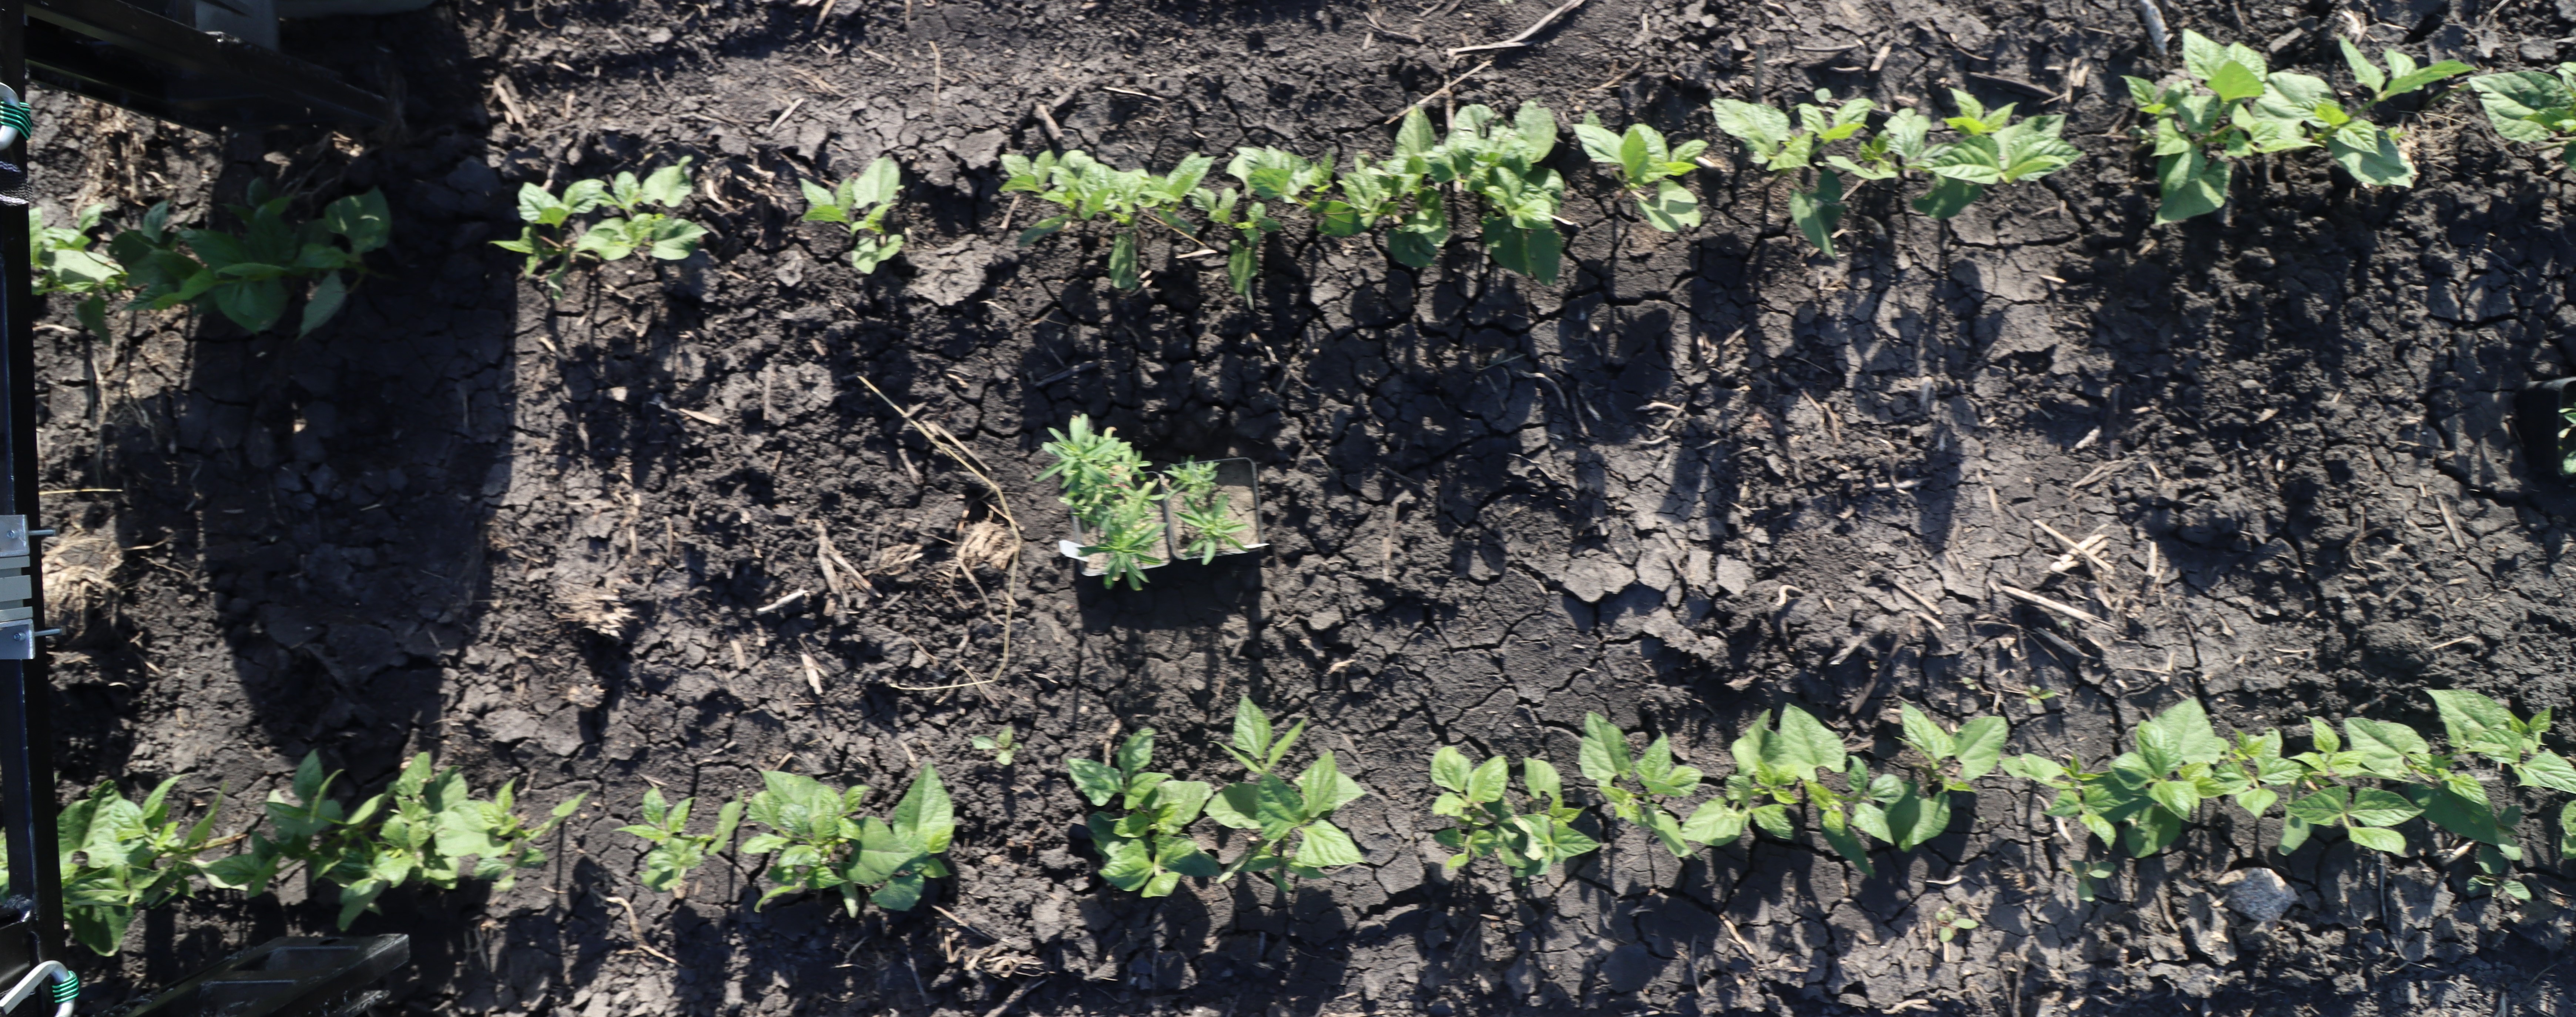
Crop: Black bean
Objects: Kochia, Kochia, Kochia, Blackbean, Blackbean, Blackbean, Blackbean, Blackbean, Blackbean, Blackbean, Blackbean, Blackbean, Blackbean, Blackbean, Blackbean, Blackbean, Blackbean, Blackbean, Blackbean, Blackbean, Blackbean, Blackbean, Blackbean, Blackbean, Blackbean, Blackbean, Blackbean, Blackbean, Blackbean, Blackbean, Blackbean